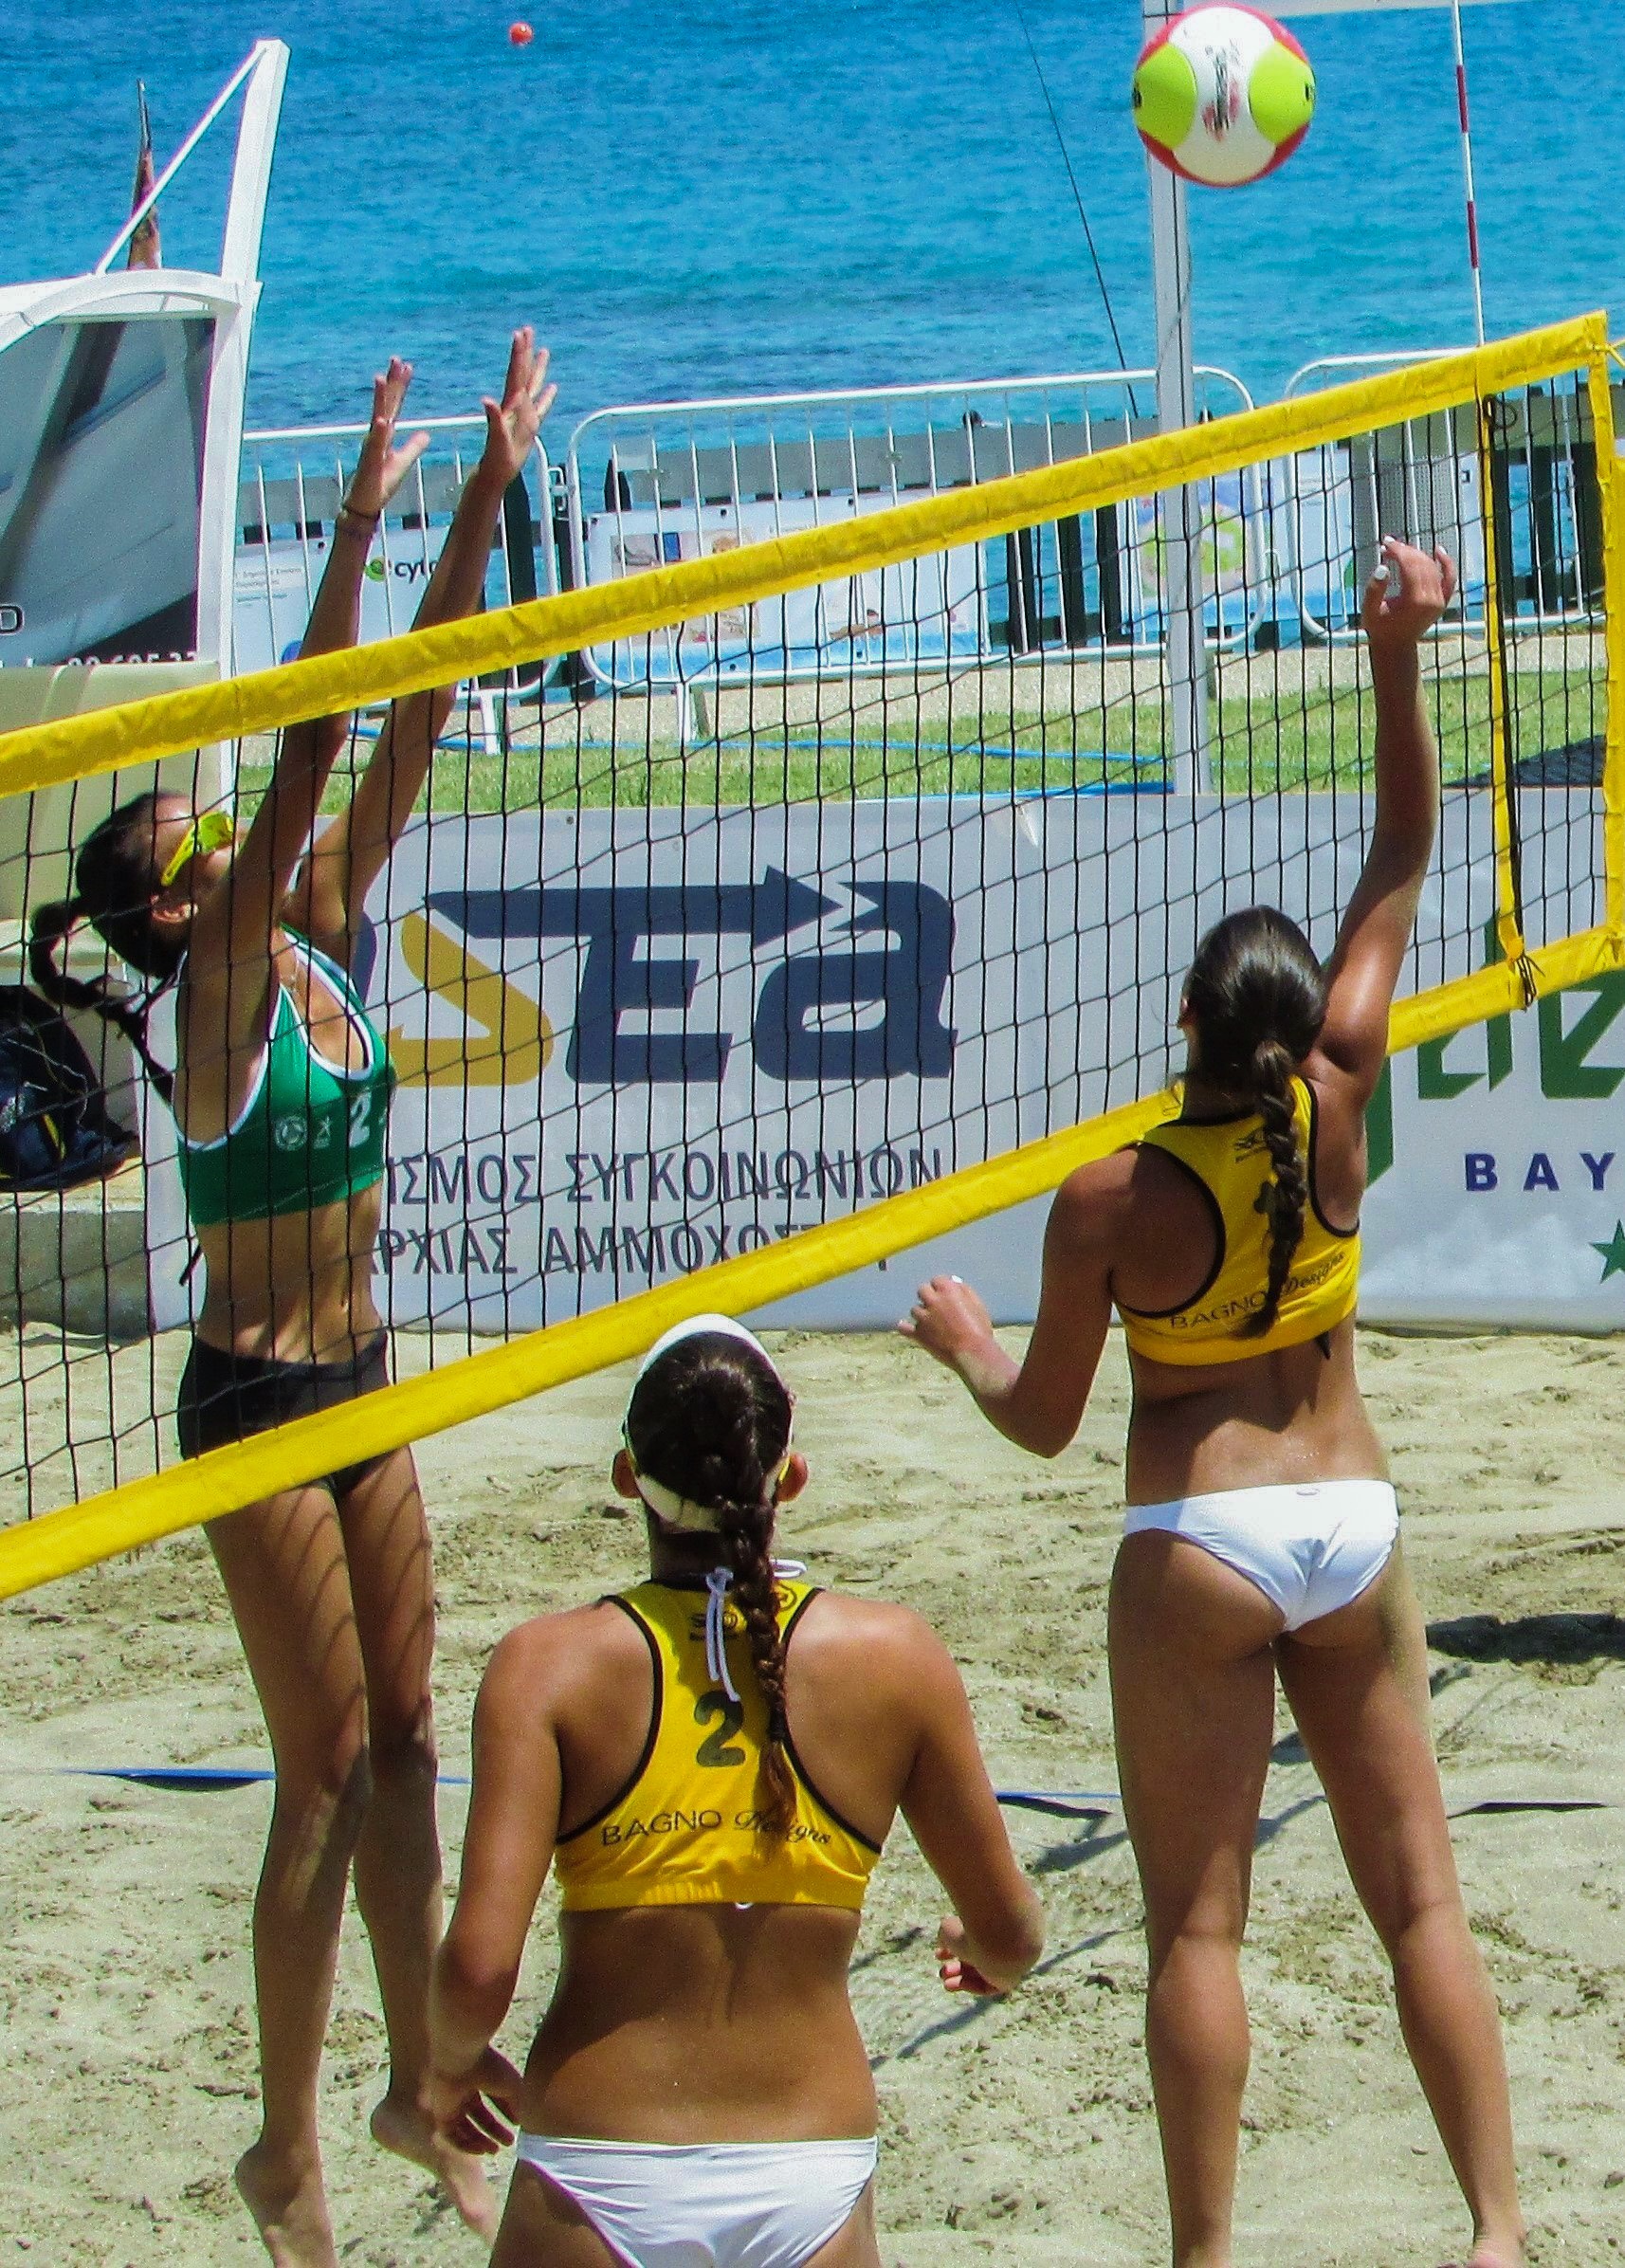
beach, sand, sport, game, summer, motion, action, playing, player, activity, competition, sports, ball, match, tournament, volleyball, ball game, volleyball player, beach volleyball, team sport, volley, beach volley, competition event, ball over a net games, beach handball